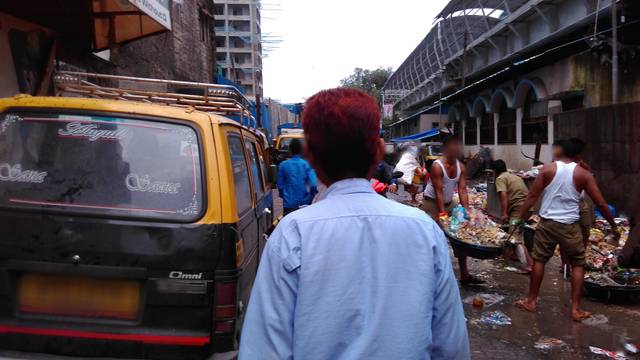
Region: India
Coordinates: 19.064, 72.882